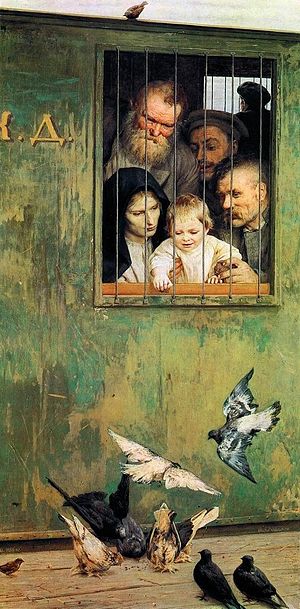
Vandremalerne / Galleri
"Vandremalerne eller mere korrekt ""Selskabet til organisering af kunst-vandreudstillinger"" var en russisk kunstnergruppe. Gruppen er også kendt under navnet Peredvizhniki. Gruppen eksisterede fra 1871 til 1923 og nåede at organisere 48 store udstillinger, de blev vist et par måned i Sankt Petersborg og Moskva og kom derefter på vandring ud til provinsens store byer.